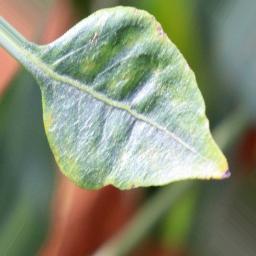
Label: healthy